Berlin-Rummelsburg railway station

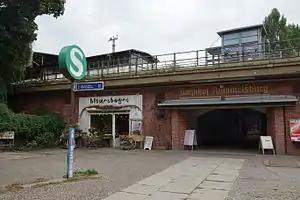
Main entrance on Nöldnerstraße

Berlin-Rummelsburg station is a station in the suburb of Rummelsburg in the Lichtenberg district of Berlin. The station is located on the Berlin–Frankfurt (Oder) railway (“Lower Silesian–Markish Railway”) and is served by line S3 of the Berlin S-Bahn.